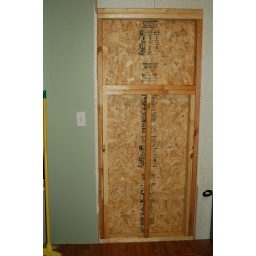
closing in the wall where the door use to be